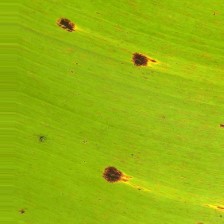
Label: cordana